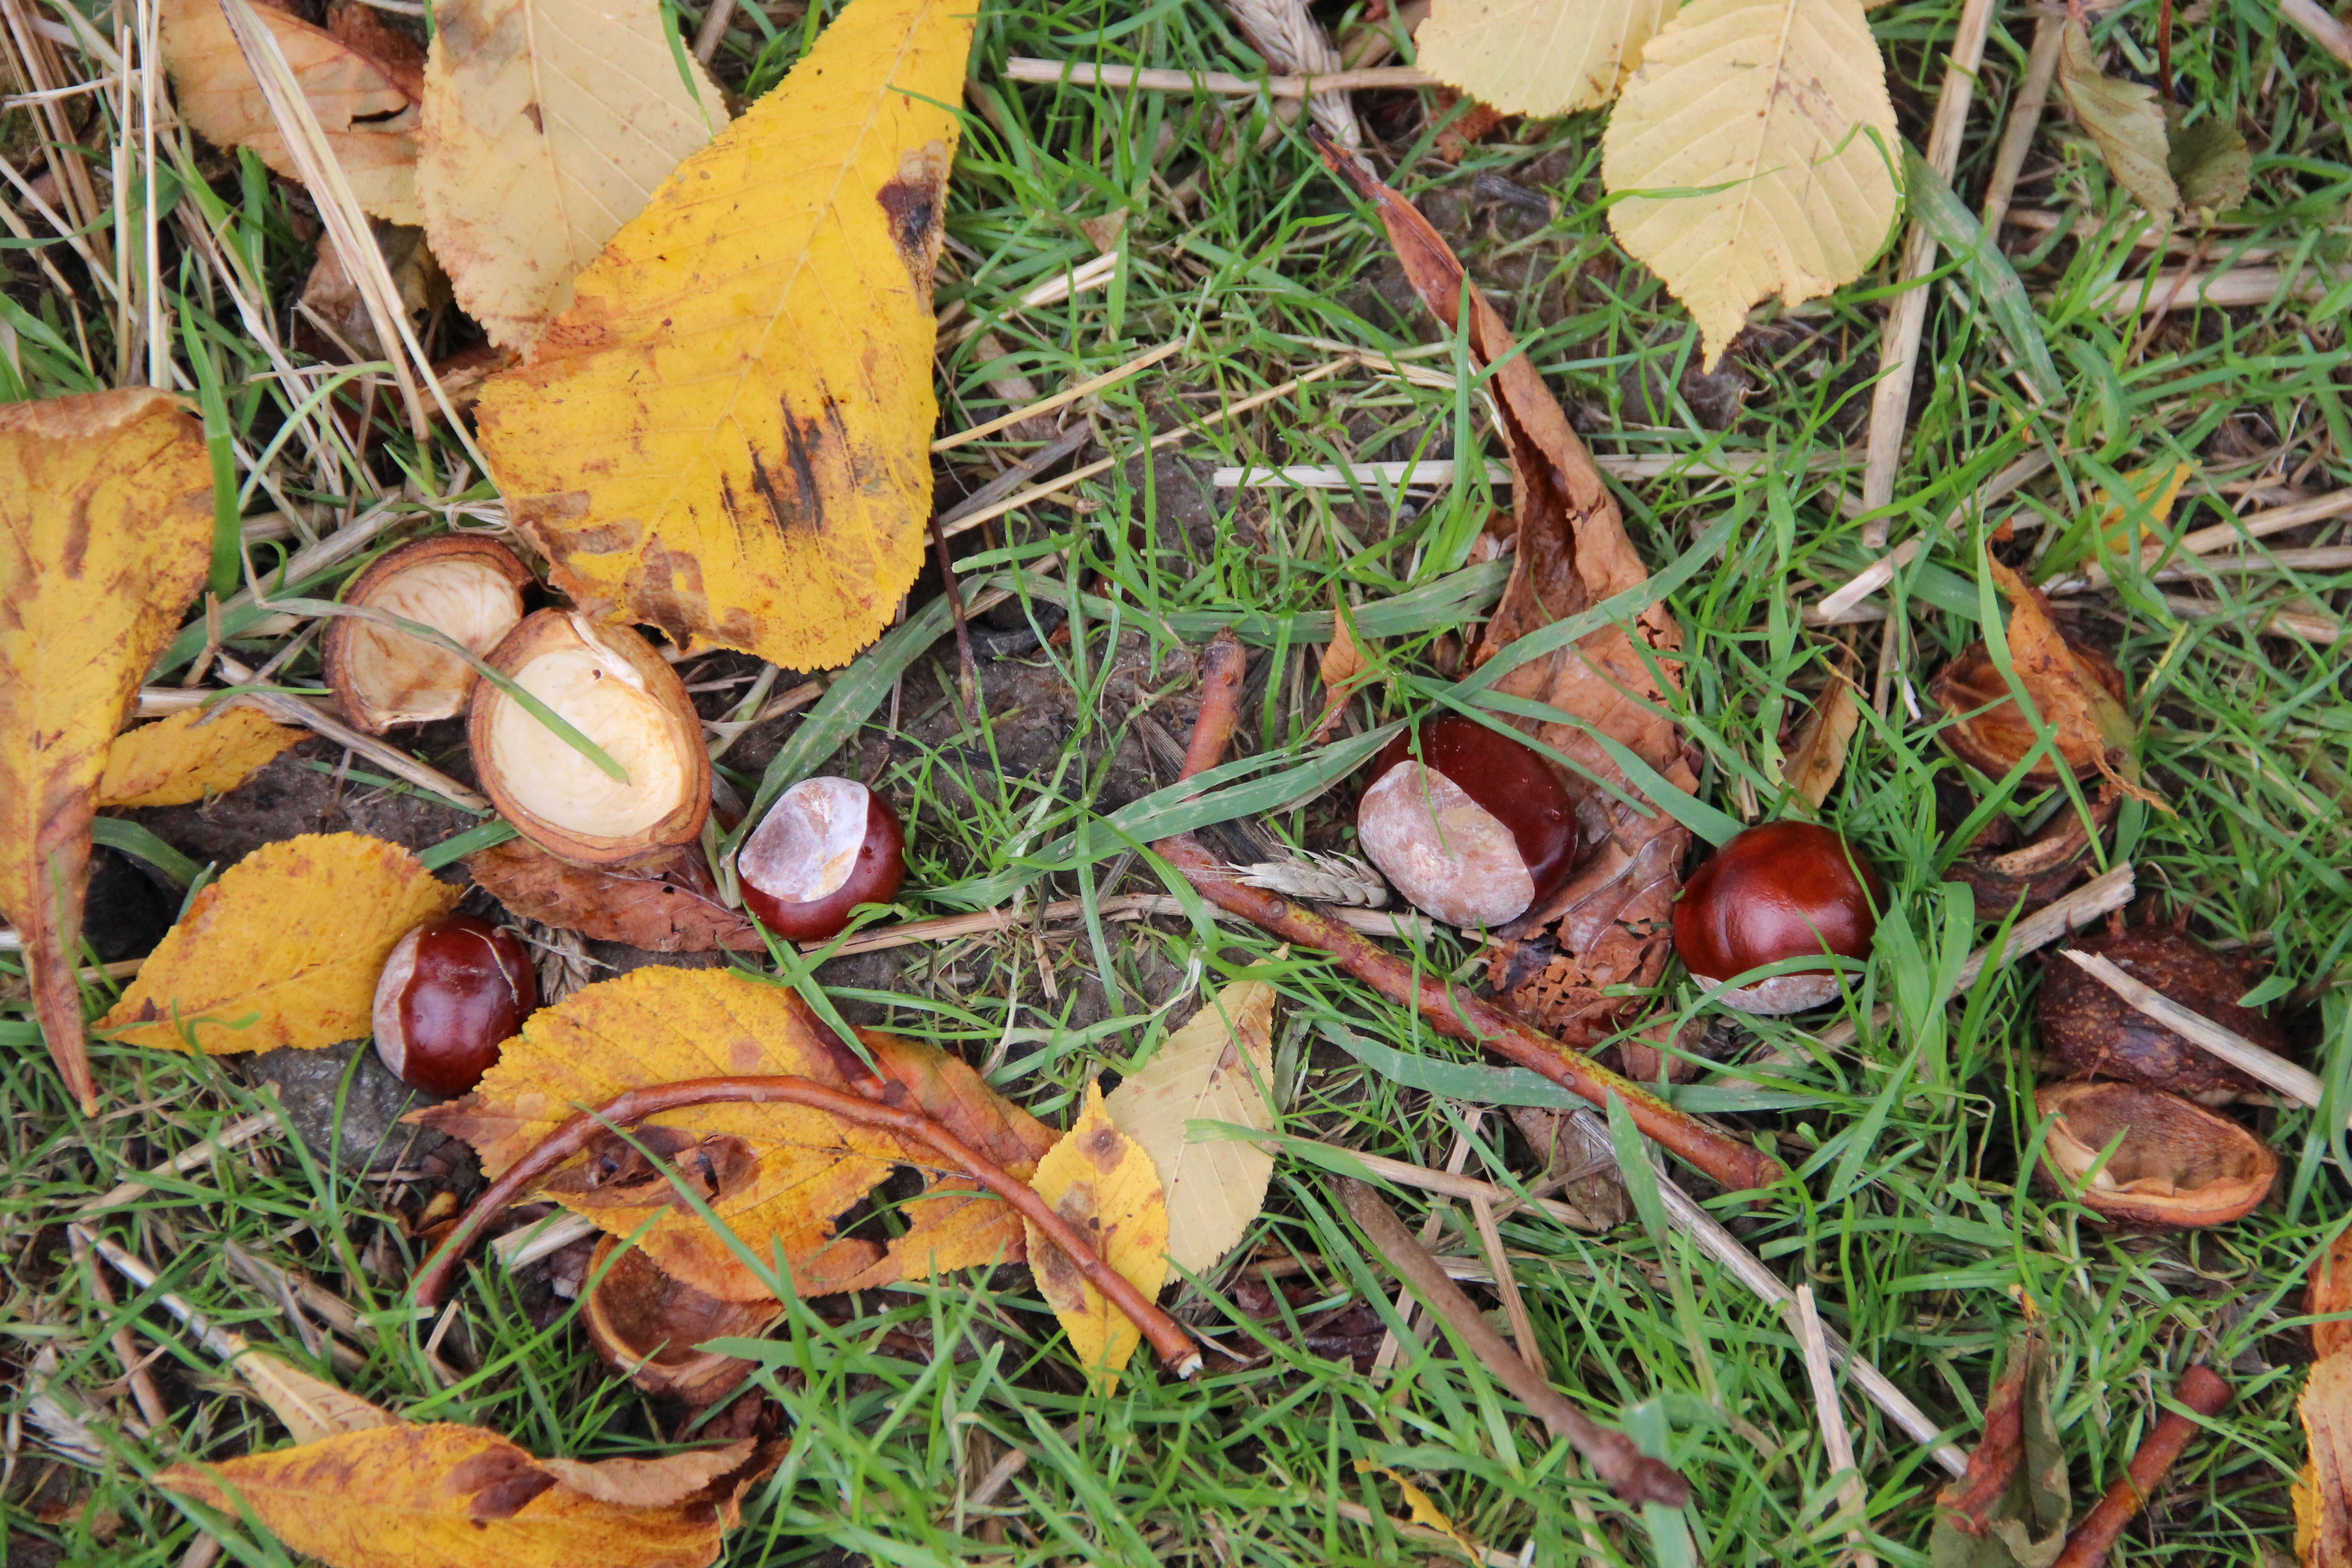
tree, plant, leaf, flower, produce, autumn, flora, season, leaves, fungus, chestnut, chestnut leaves, flowering plant, land plant